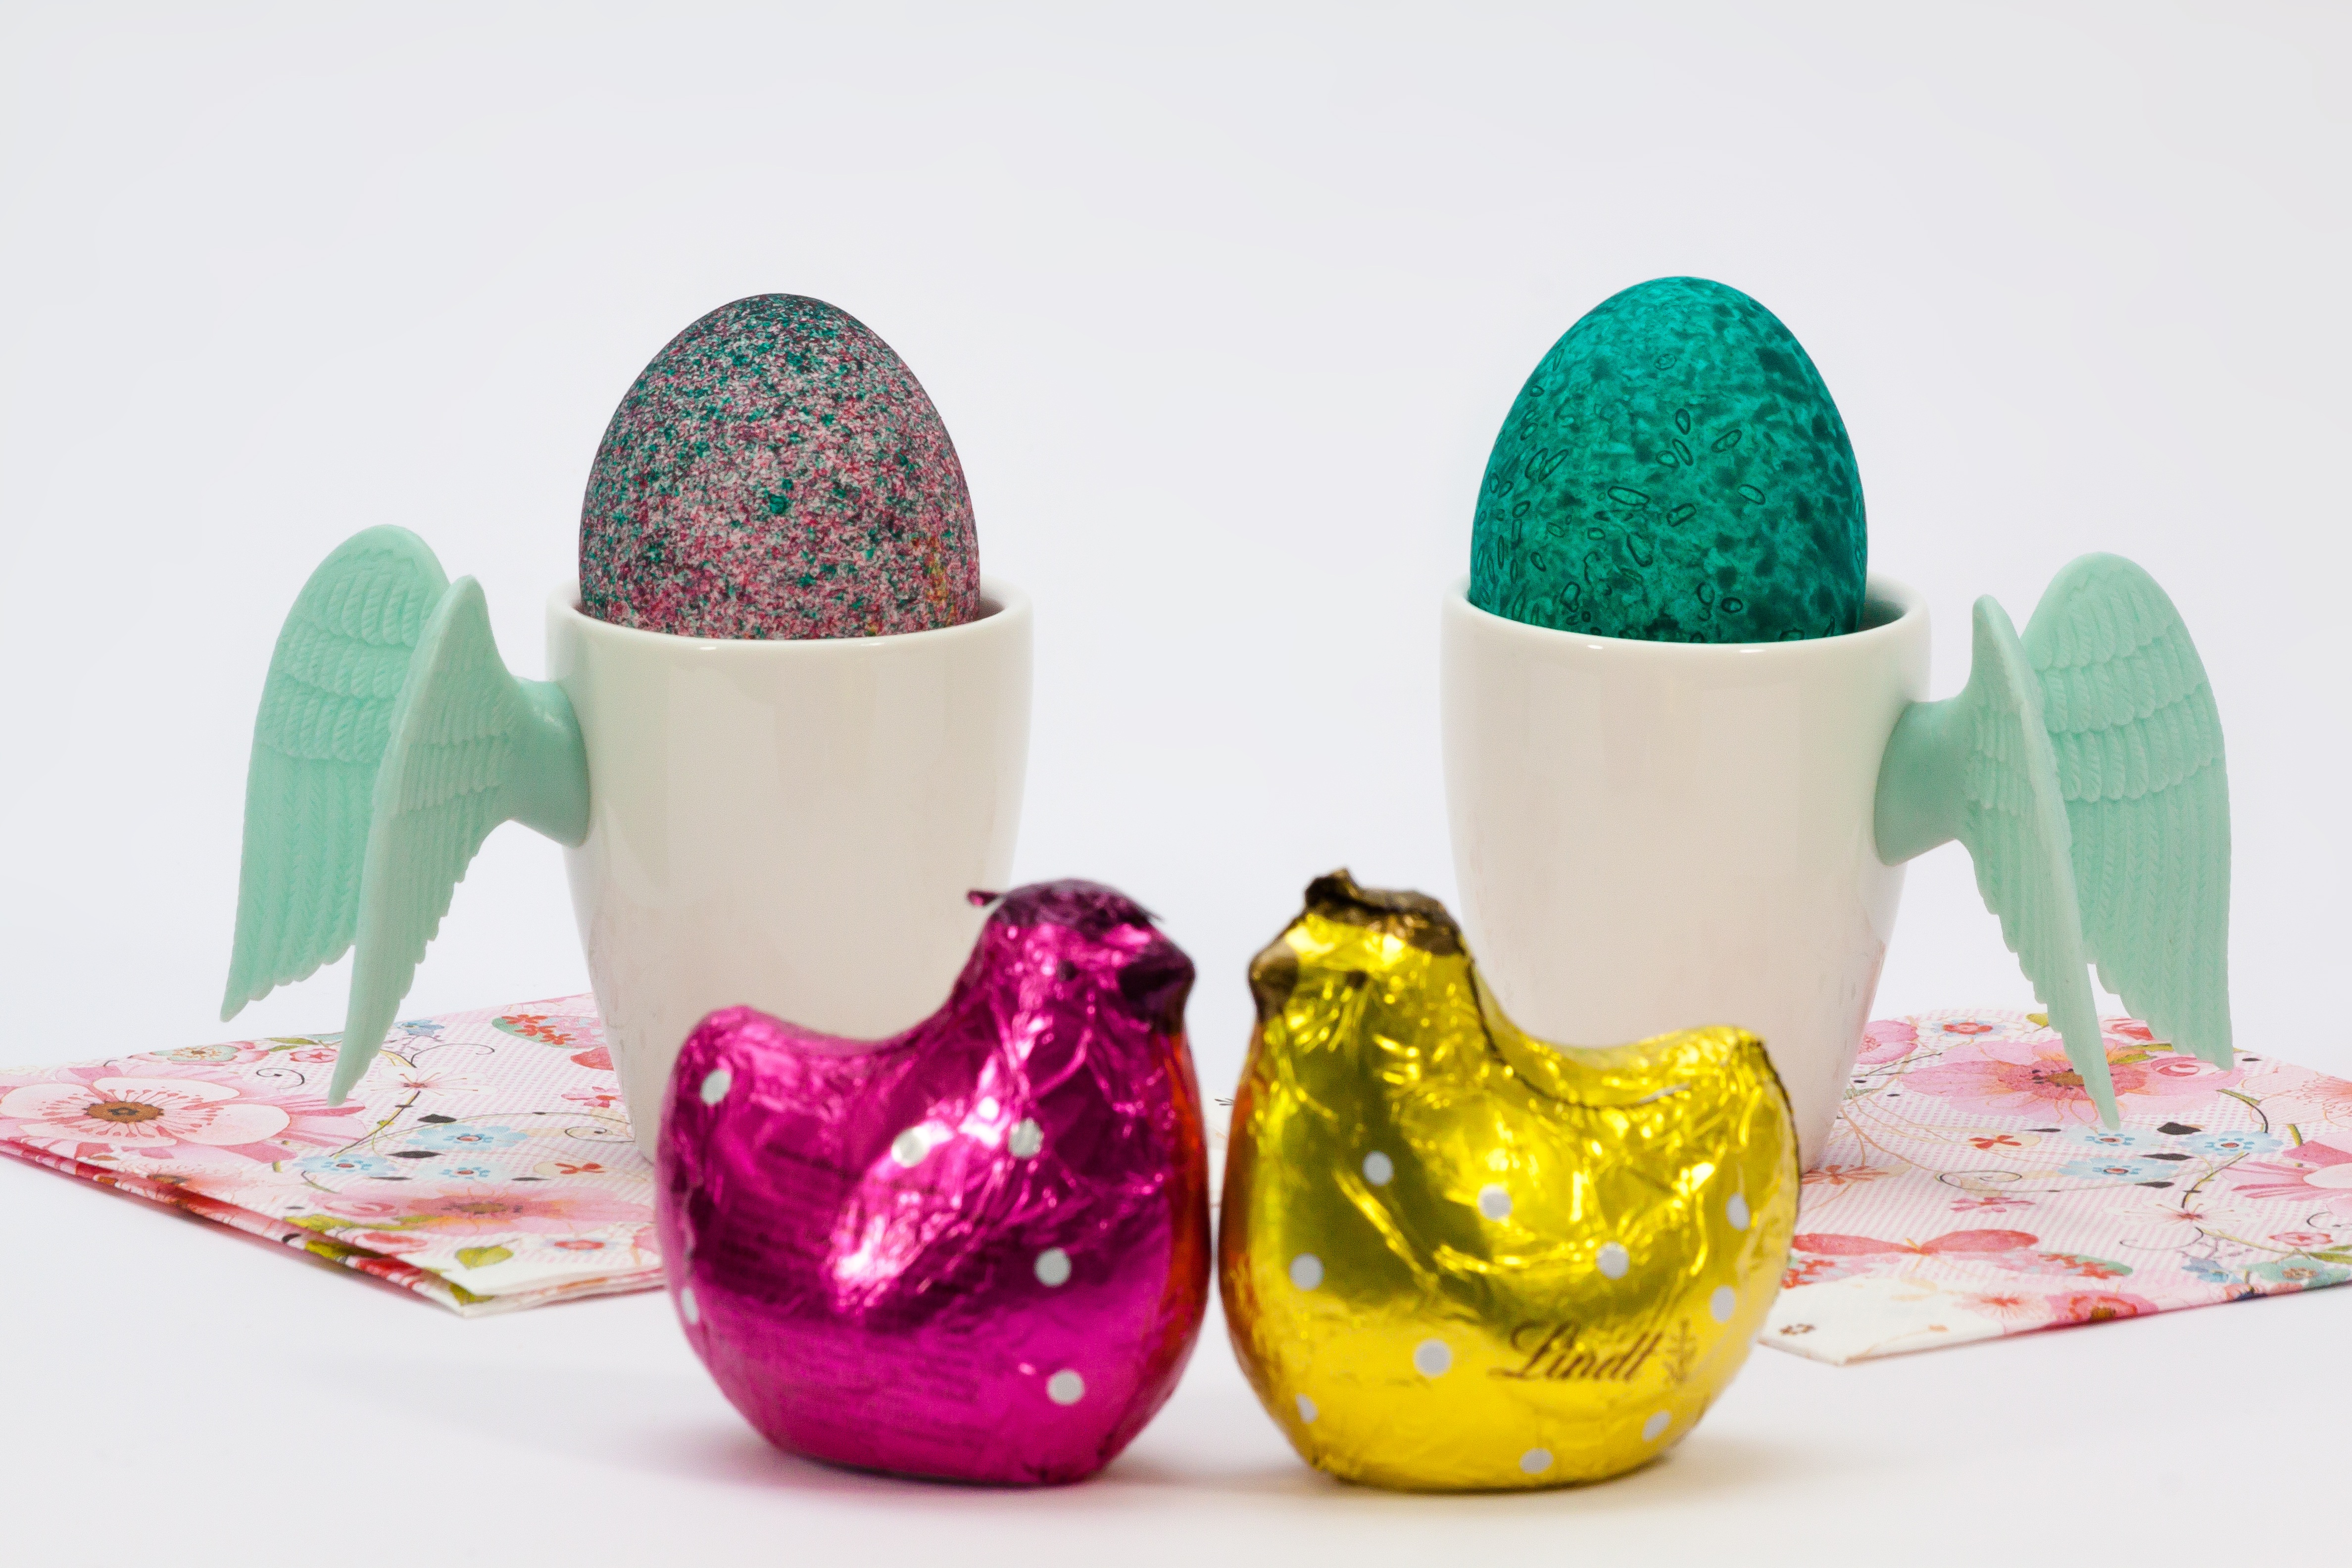
shoe, wing, cup, decoration, food, spring, color, colorful, pink, chocolate, egg, napkin, hen, gold, footwear, easter, custom, porcelain, slide, colored, easter egg, easter decorations, painted egg, egg cups, hartgekocht